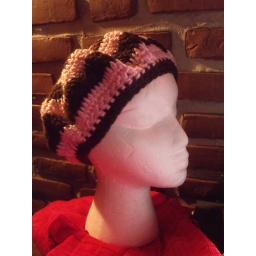
Crochet tam in baby pink and chocolate brown acrylics.